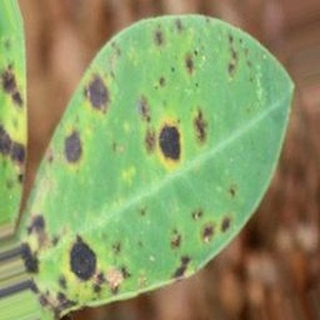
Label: groundnut_late_leaf_spot